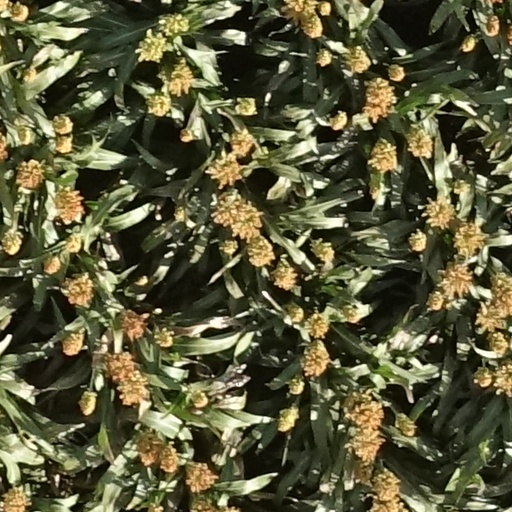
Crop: sorghum